Lomelosia

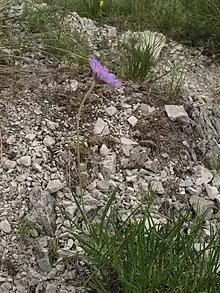
Grass-leaved scabious ("Lomelosia graminifolia") near Limone sul Garda, Italy

For example, "Lomelosia cyprica" is found on dry slopes in garigue (low scrubland) and open pine forests at altitudes of above sea level.